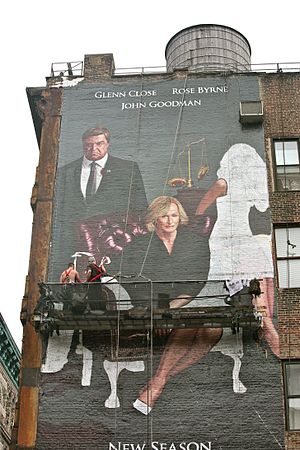
Damages
Reklame for seriens 4. sæson
Damages er en amerikansk tv-serie skabt af Todd A. Kessler, Glenn Kessler og Daniel Zelman. Serien debuterede på FX den 24. juli 2007.